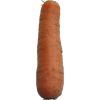
Label: Carrot 1